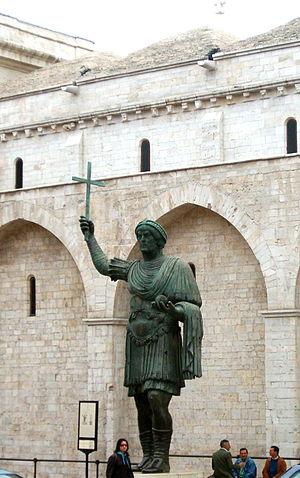
Barletta [bar’letta] est une ville italienne d'environ 94.340 habitants, un des trois chefs-lieux de la province de Barletta-Andria-Trani, dans la région des Pouilles.